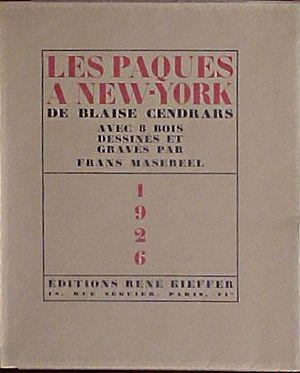
Édition de 1926 des Pâques à New York de Blaise Cendrars, illustrée de bois gravés de Masereel.
Frans Masereel est un graveur, peintre et illustrateur belge né le 30 ou le 31 juillet 1889 à Blankenberge et mort le 3 janvier 1972 à Avignon.
Les Pâques à New York est un poème de Blaise Cendrars, publié en 1912 sous le titre Les Pâques aux Hommes nouveaux, une maison d'édition qu'il a créée la même année avec Emil Szittya. C'est en 1919 que le poème recevra son titre définitif.
Un écrivain voyageur a pour caractéristique de fonder tout ou partie de son œuvre sur une expérience personnelle du voyage. À travers le roman, la poésie, le récit, ou bien l'essai, il met à profit ses découvertes, en tire des enseignements ou bien donne à voir à son lecteur, de sorte que son aventure personnelle prend une dimension beaucoup plus large, universelle et littéraire.